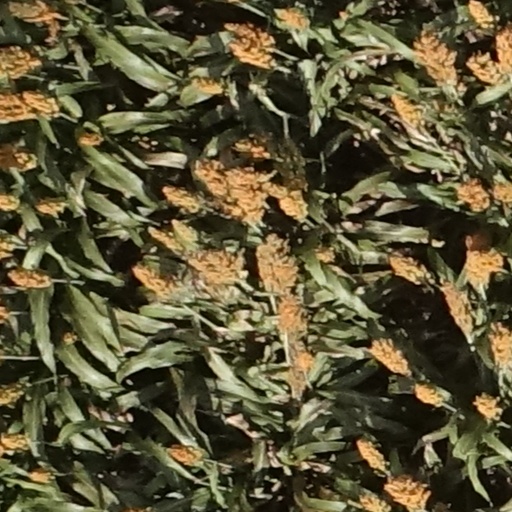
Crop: sorghum